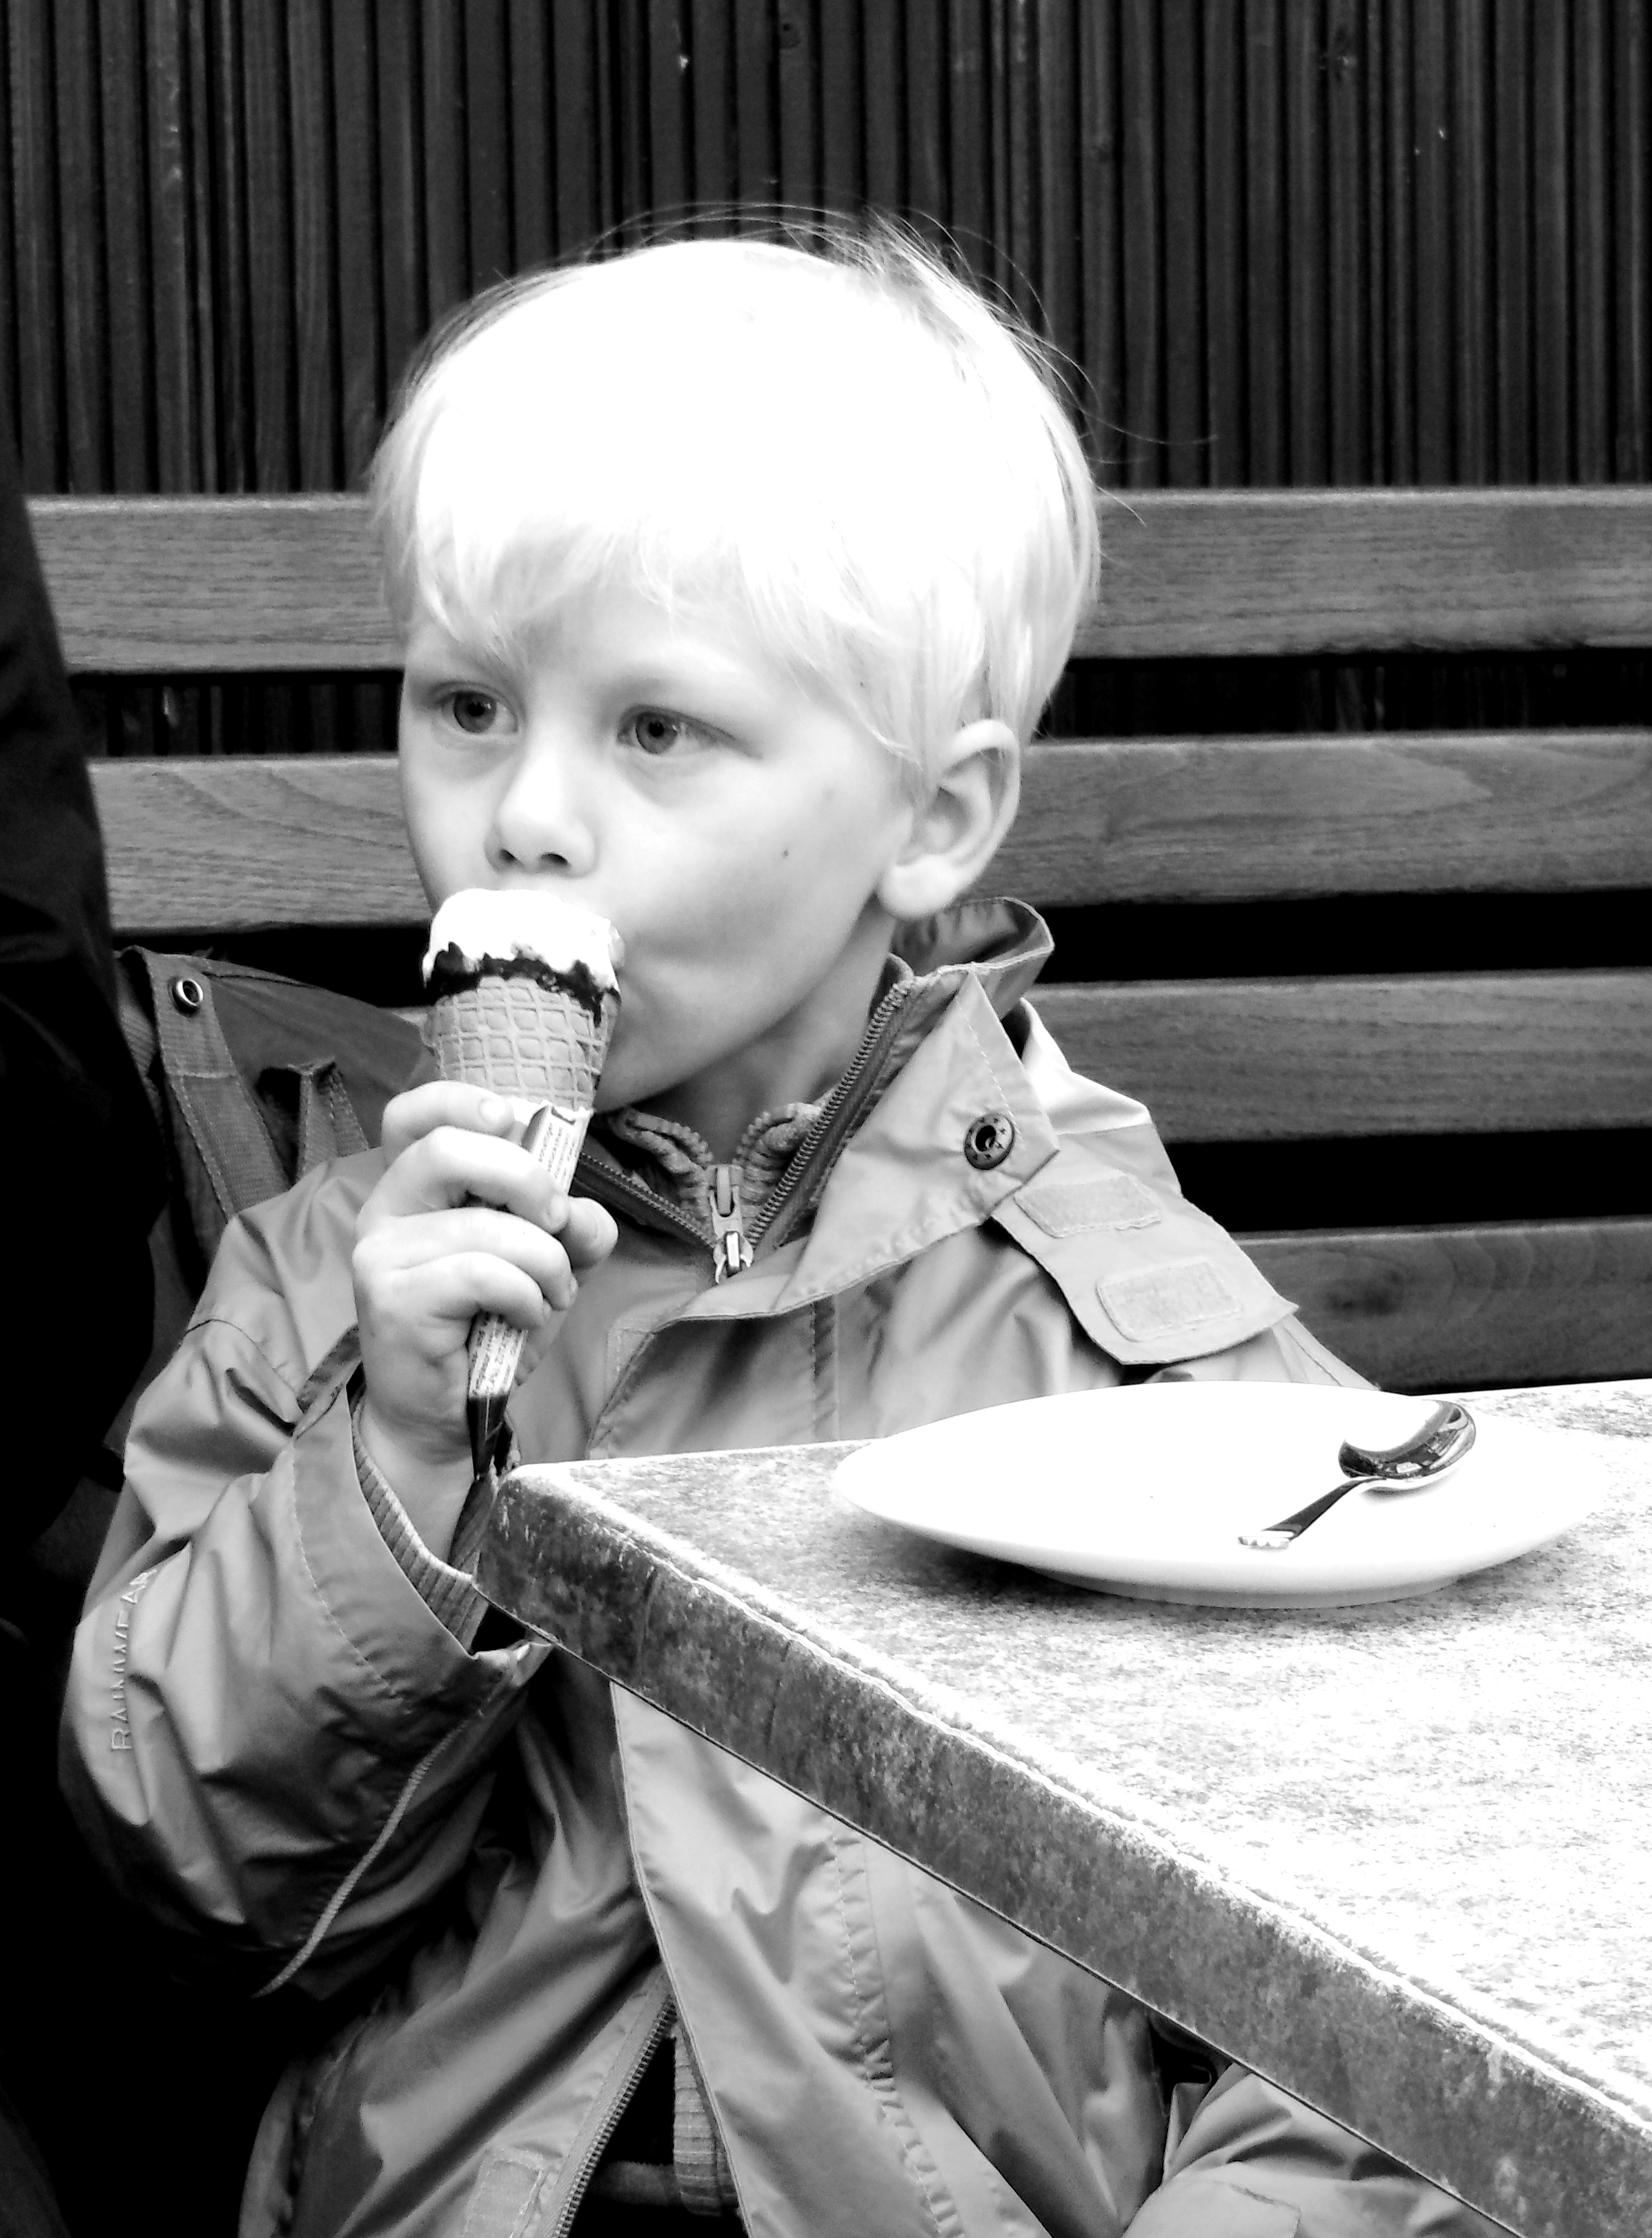
man, person, black and white, road, white, summer, male, ice, portrait, child, black, monochrome, photograph, hamburg, monochrome photography, film noir